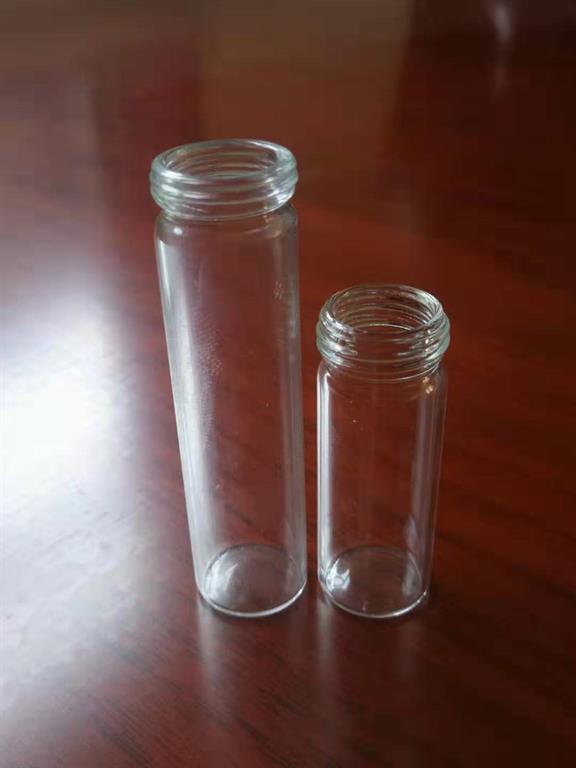
Waste category: glass